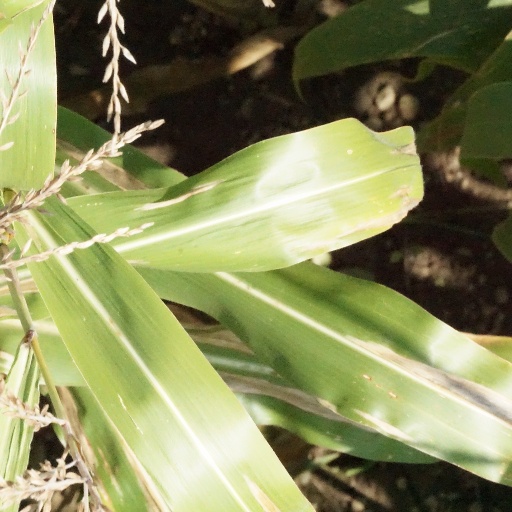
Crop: maize; corn